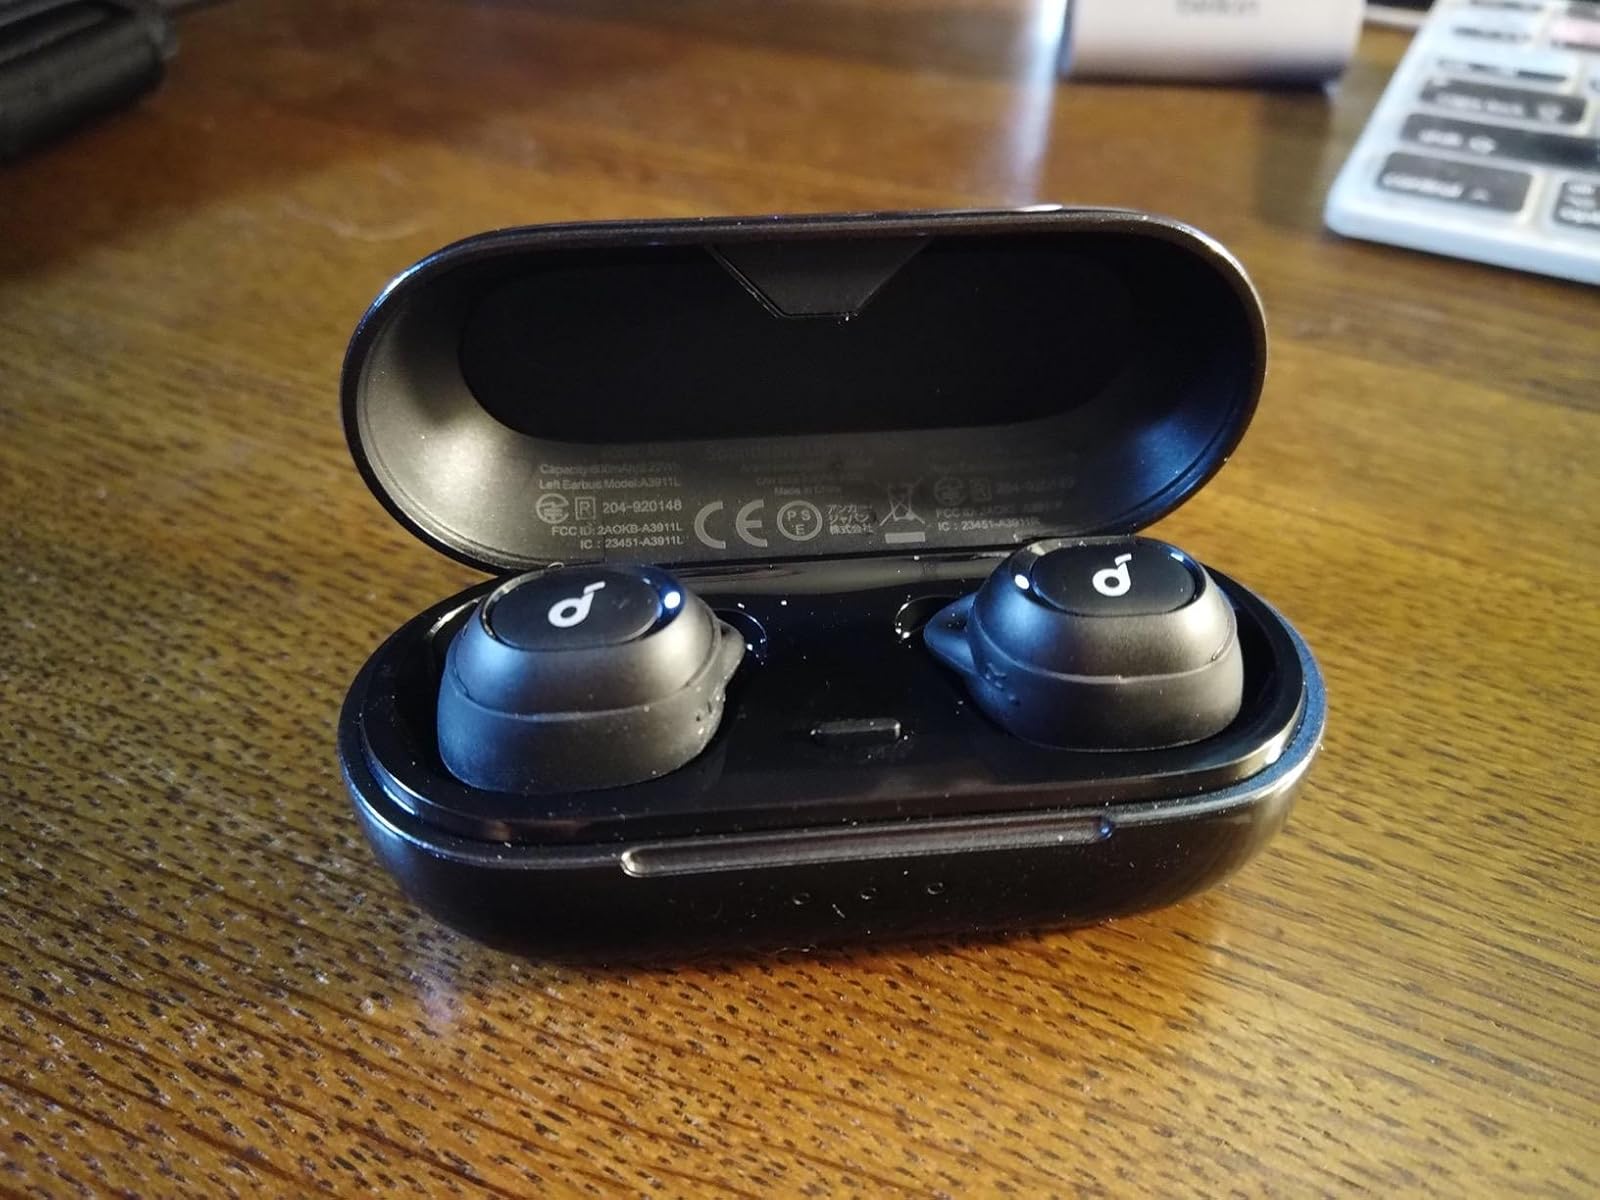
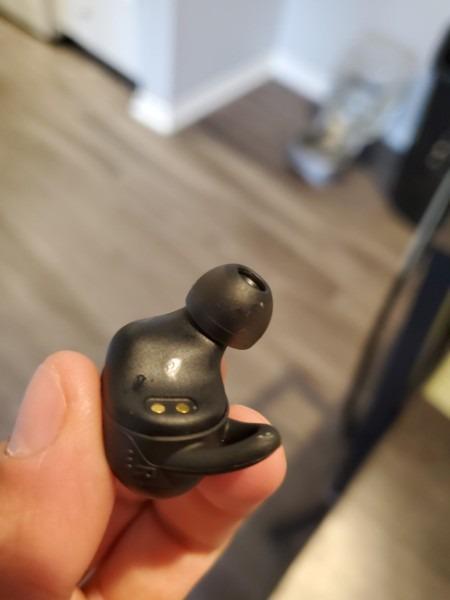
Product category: earbuds
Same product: yes